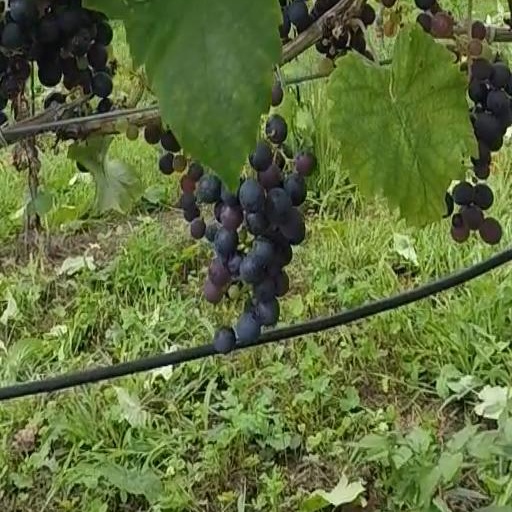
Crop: grape